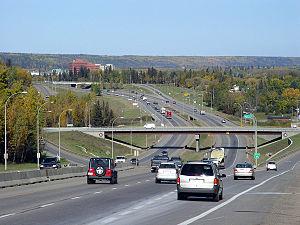
La route 63 est une route provinciale partiellement autoroutière s'étendant du nord au sud de l'Alberta du Nord au Canada. Depuis le sud, la route 63 débute à partir de son intersection avec la route 28 à environ 6 km au sud-est de Radway, traverse Boyle et Fort McMurray avant de se terminer à environ 16 km au nord de sa seconde traversée de la Rivière Athabasca près de Fort MacKay.